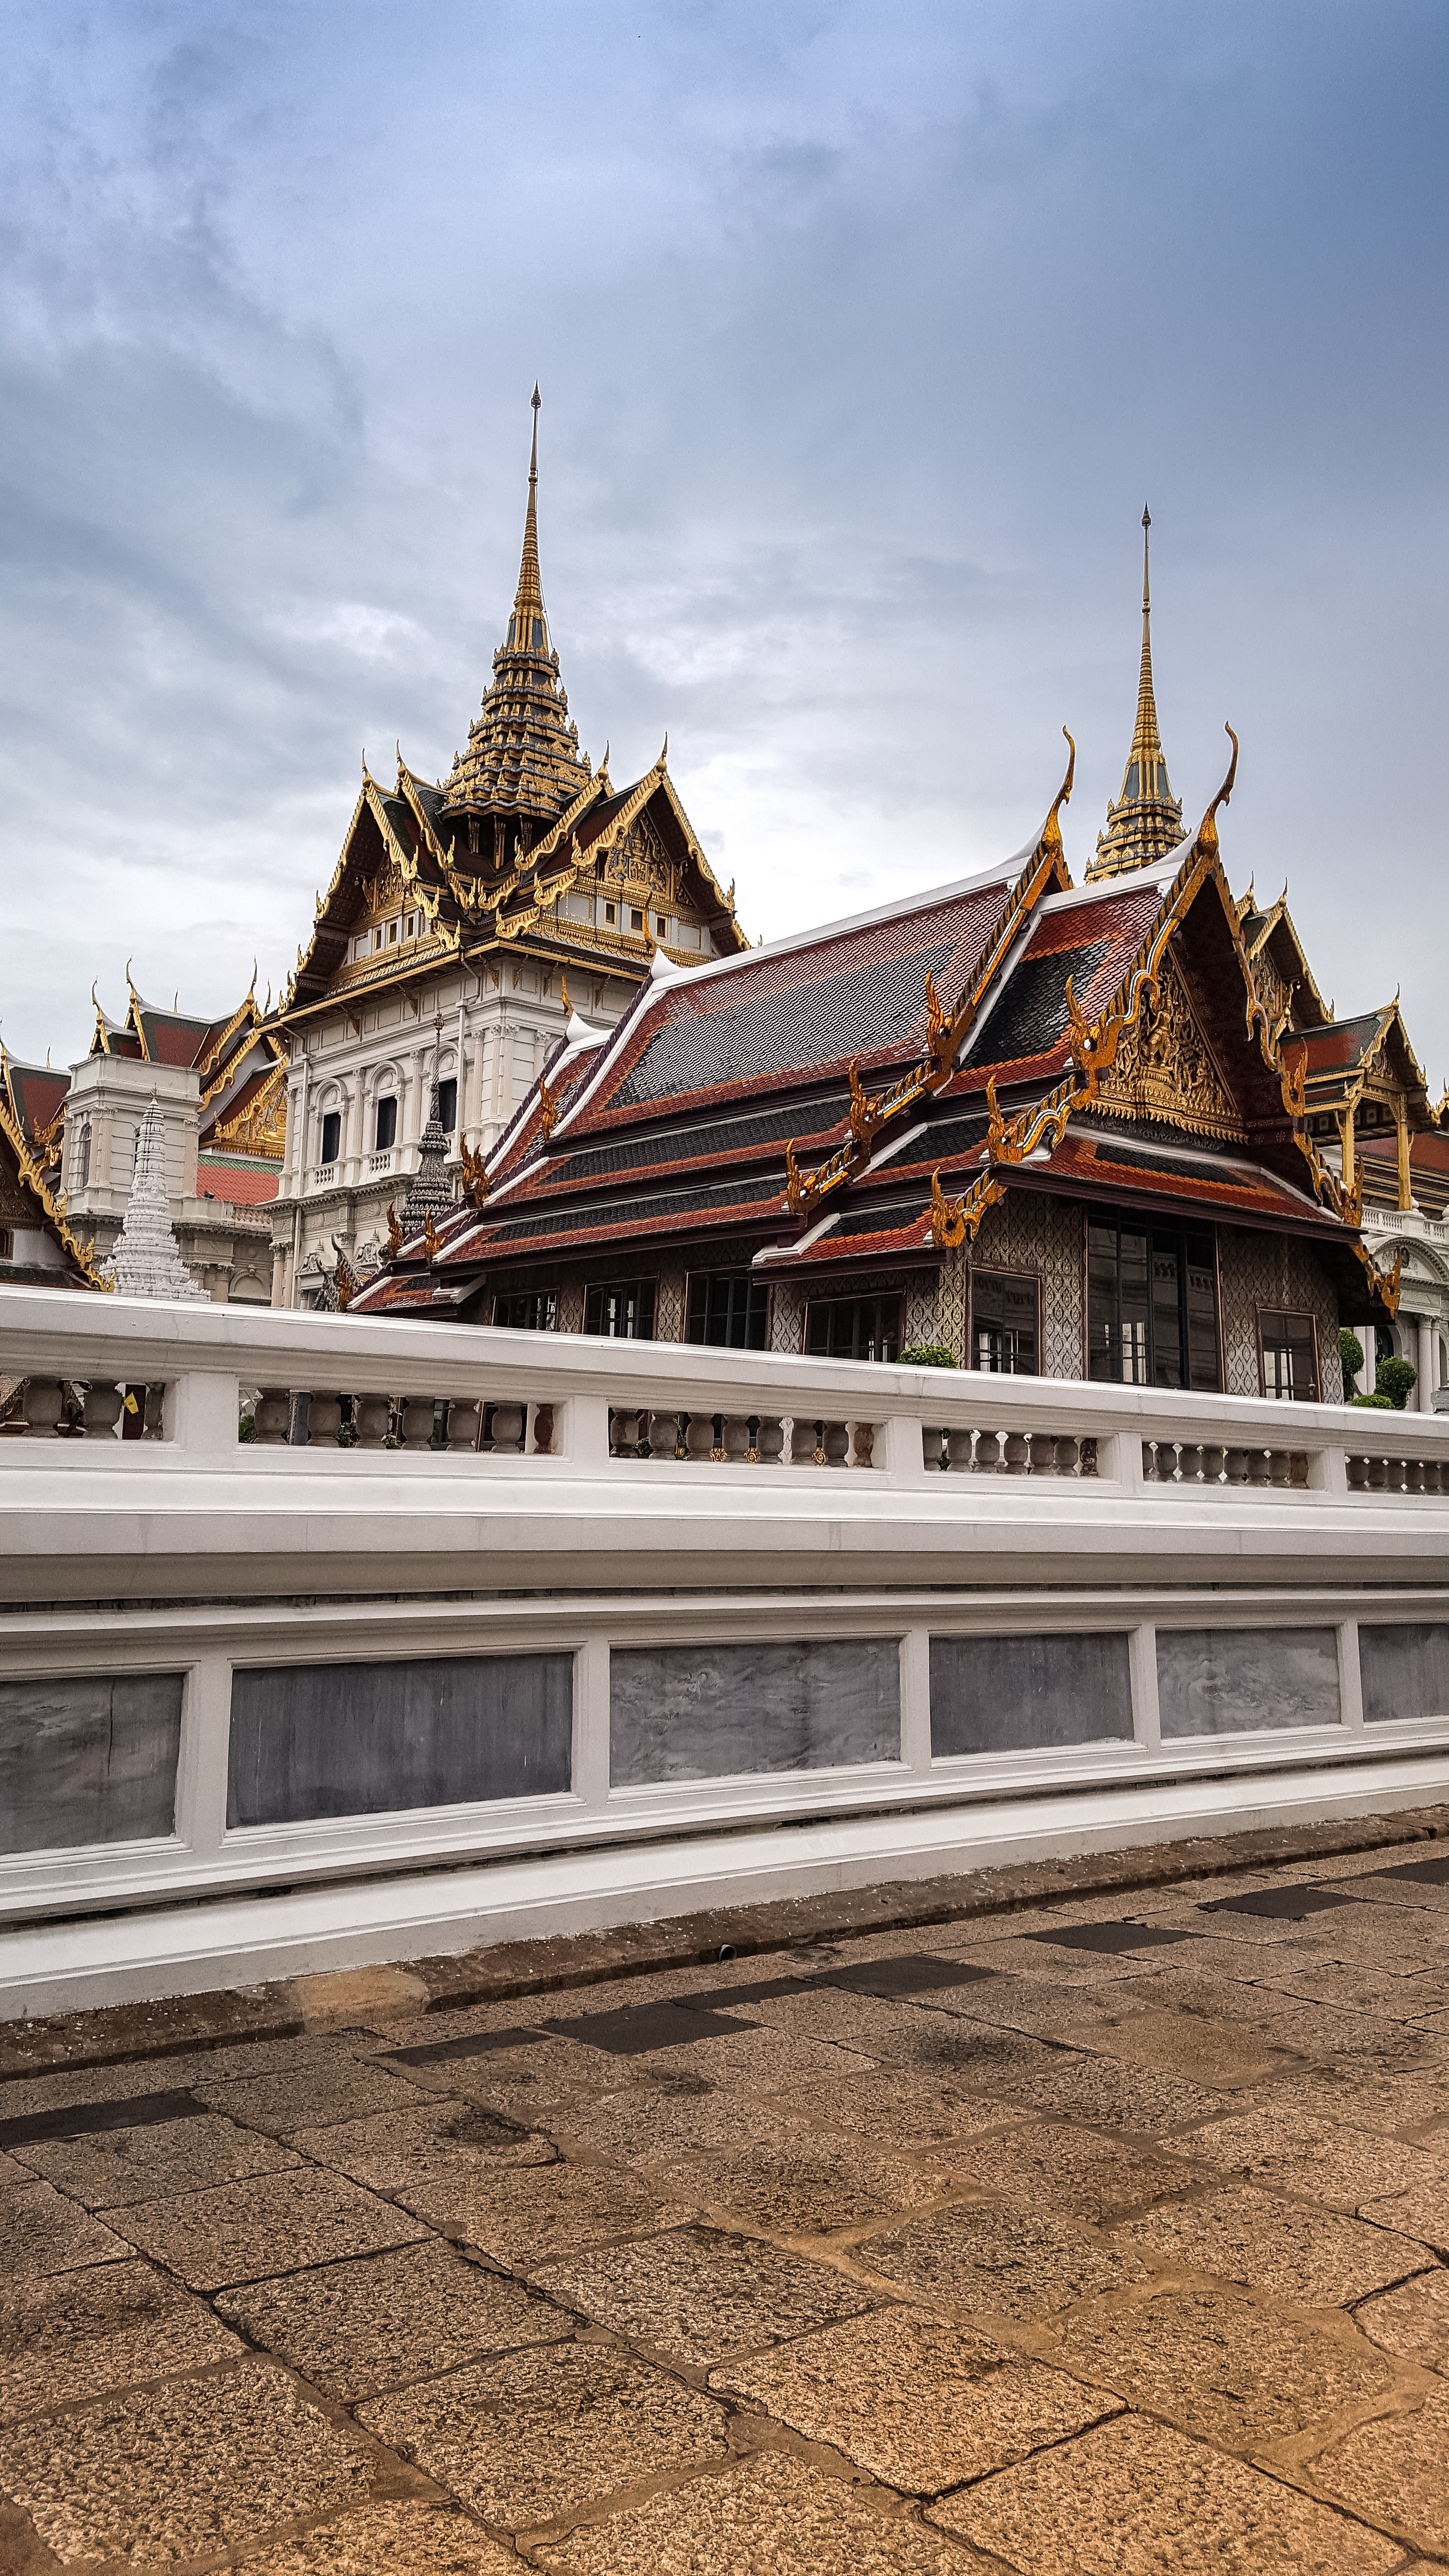
building, palace, travel, asian, golden, tower, asia, landmark, residence, sightseeing, place of worship, thailand, siam, grand, temple, famous, royal, bangkok, kings, krung, thep, maha, nakhon, wat, hindu temple, ancient history